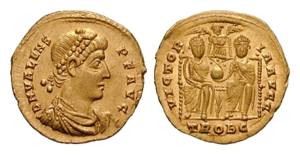
Valens (kejser)
Solidus slået af Valens ca. 376. På bagsiden holder Valens og hans broder Valentinian I sammen rigsæblet, magtens symbol
Valens, hvis fulde navn var Flavius Julius Valens var romersk kejser 364-378. Hans broder, den tidligere garderofficer Valentinian I, blev af hæren udpeget til kejser efter Jovian, og han accepterede at blive kejser for romerrigets vestlige del, men udpegede sin broder Valens til kejser og regent i rigets østlige del.